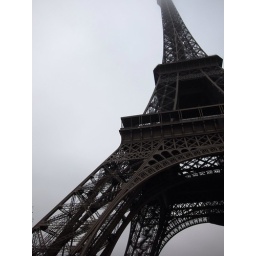
Curved Eiffel tower made black and white by the weather